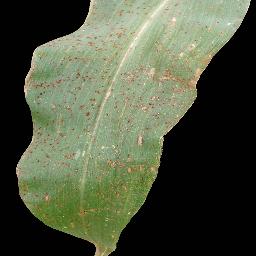
Label: Corn_(Maize)___Common_Rust